Bedrockk

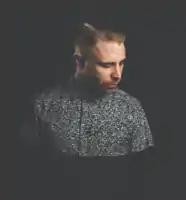
Bedrockk Press Shot 2016

Dave Marquess, better known by his stage name Bedrockk, is an American electronic musician, DJ, producer, and vocalist who currently lives in Los Angeles, CA. He founded the record label DIRTY//CLEAN in January 2012, marked by his first EP release, Get Born. Drawing on a wide range of influences, from early delta blues and soul music, to modern club music and dancehall rhythms, Bedrockk has released three EP's and been featured on top music curators such as Billboard, Complex, Clash Magazine, Thump (Vice), and more.